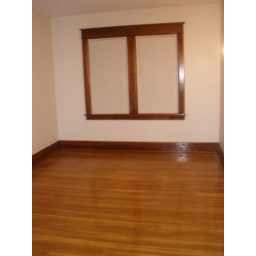
windows on far wall of master bedroom - from the hallway looking in